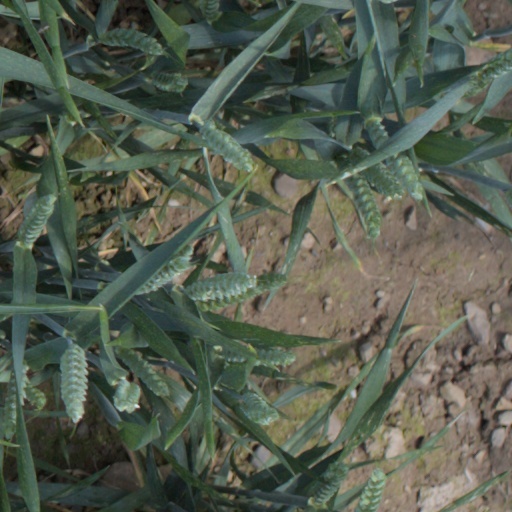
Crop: wheat